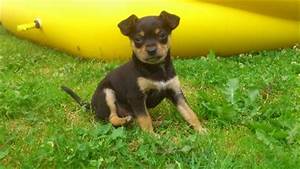
Label: dog